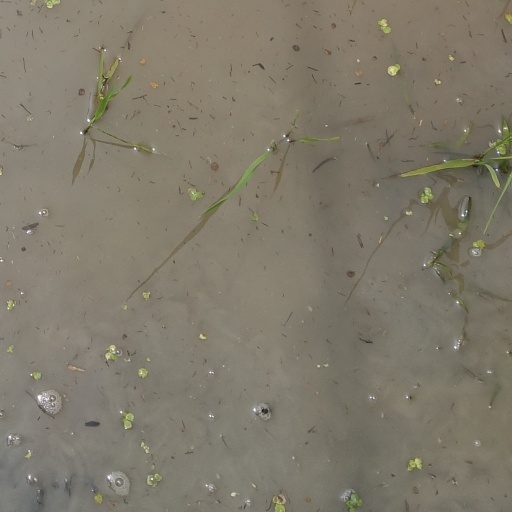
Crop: rice